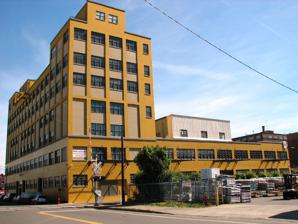
Building: Olympic Cereal Mill
Country: United States of America
Year built: 1920
Historic building complex in Portland, Oregon, U.S. United States historic place Olympic Cereal Mill U.S. National Register of Historic Places Portland Historic Landmark Olympic Cereal Mill in 2008 Location in Portland, Oregon Location 107 SE Washington Street Portland, Oregon Coordinates 45°31′09″N 122°39′51″W / 45.519035°N 122.664268°W / 45.519035; -122.664268 Area 172,000 sq ft Built 1906 Architect Hurley–Mason Co. MPS Portland Eastside MPS NRHP reference No. 89000115 Added to NRHP March 8, 1989 The Olympic Cereal Mill, formerly known as B&O Warehouse , is a building complex in southeast Portland , Oregon , listed on the National Register of Historic Places . The building is currently a creative space. In 2004, the building was purchased by Beam Development and was then recycled into the building it is today and placed on the National Register of Historic Places. Tenants The building has about one hundred tenants, which consist of startups in addition to well-established businesses. aboutus.org The Art of Personal Training by Kisar Dhillon Arthouse Talent & Literary Classic Body Restoration Empire Laboratories Energy 350 Evolve Collaborative F&M Marketing GRAYBOX Grady Britton Little Green Pickle McKenna Ryan Mr. French's Coffee Kitchen Olympia Provisions Red Slate Wine Company Vida Design See also National Register of Historic Places listings in Southeast Portland, Oregon References